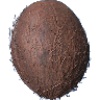
Label: Cocos 1